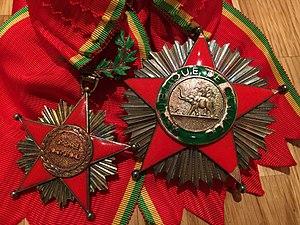
L'ordre national de mérite est un ordre honorifique guinéen qui récompense des mérites exceptionnels et une fidélité continue dans l’accomplissement de services au profit de la Nation.